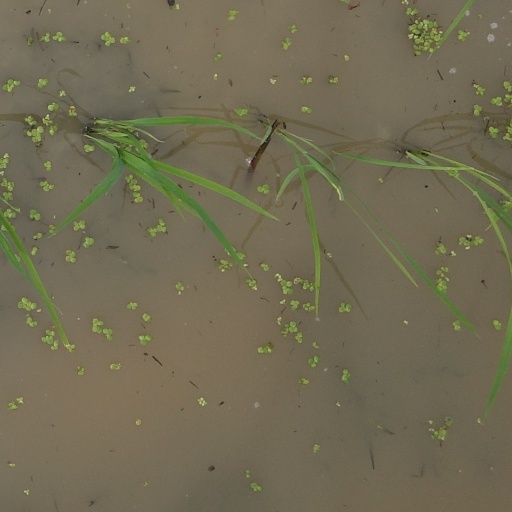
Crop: rice